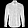
Label: Shirt